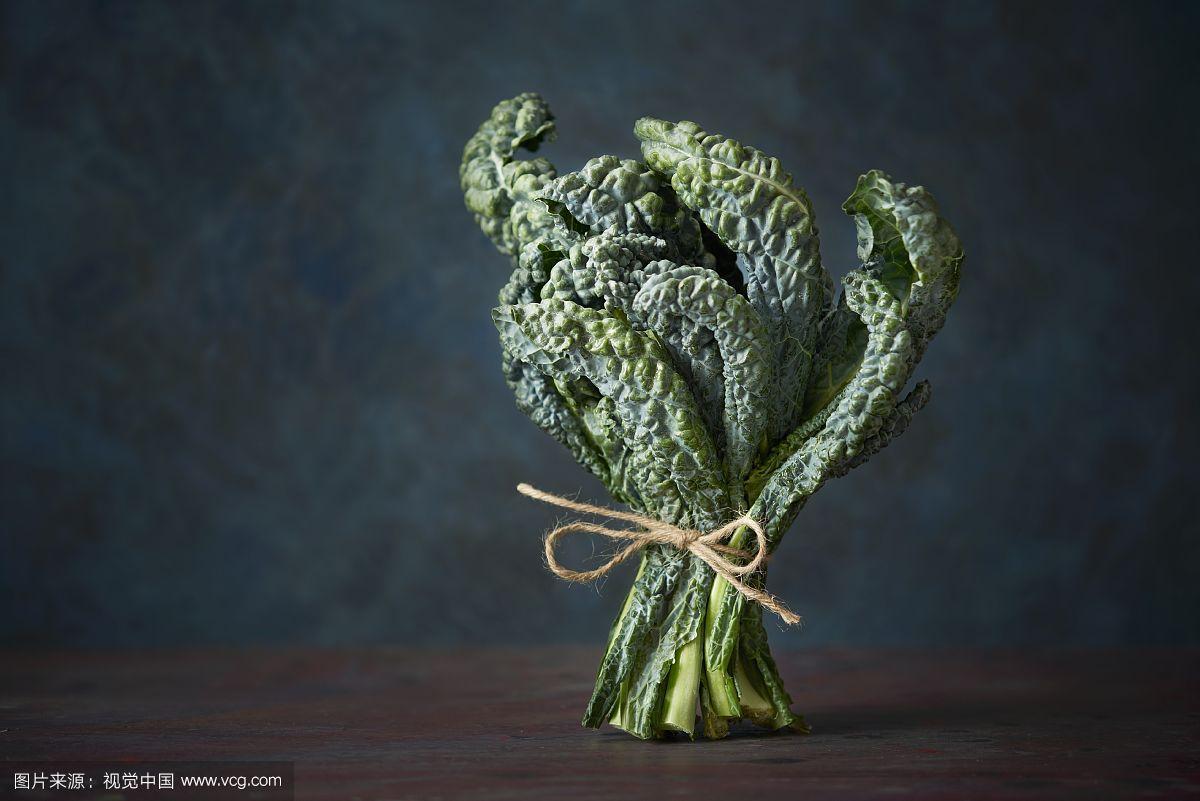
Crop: unknown
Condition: cabbage